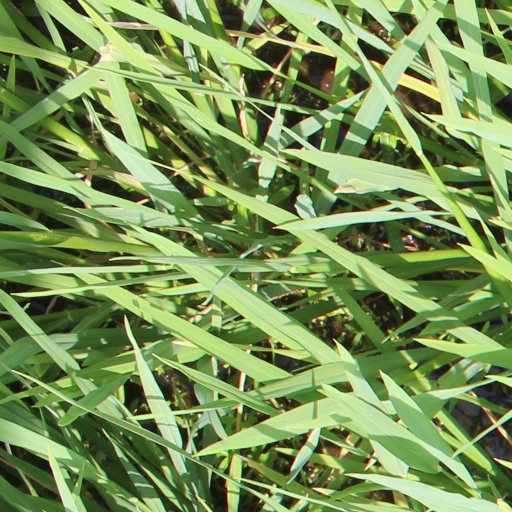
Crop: rice